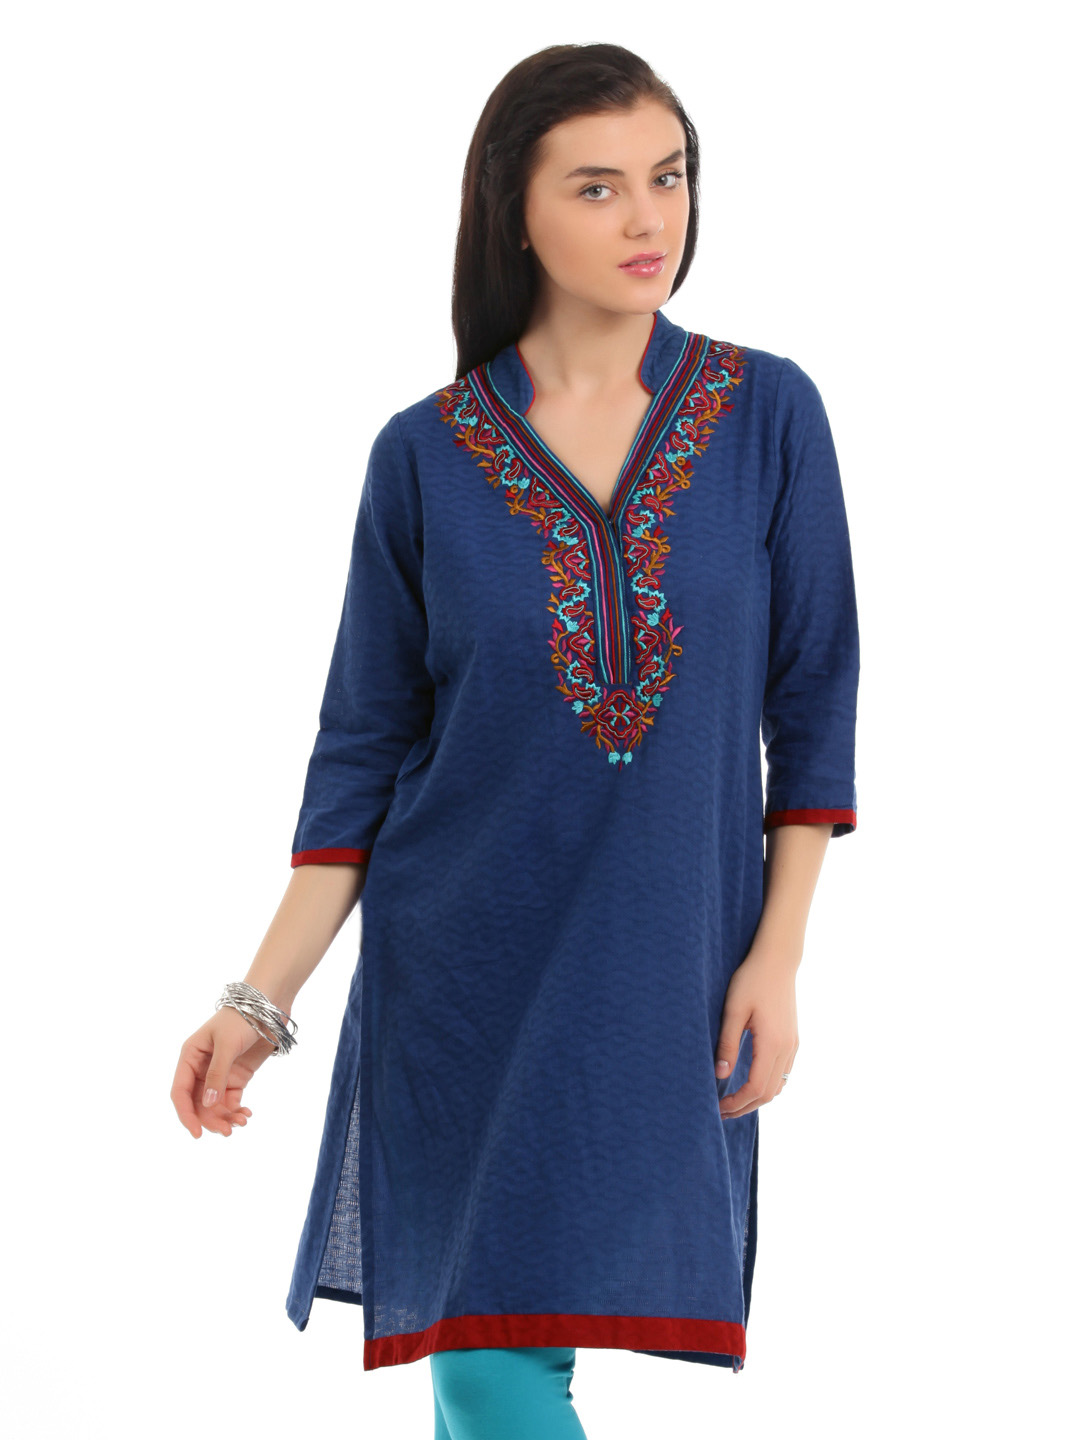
Global Desi Women Blue Kurta
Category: Apparel / Topwear / Kurtas
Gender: Women
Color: Blue
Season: Summer 2012
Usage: Ethnic